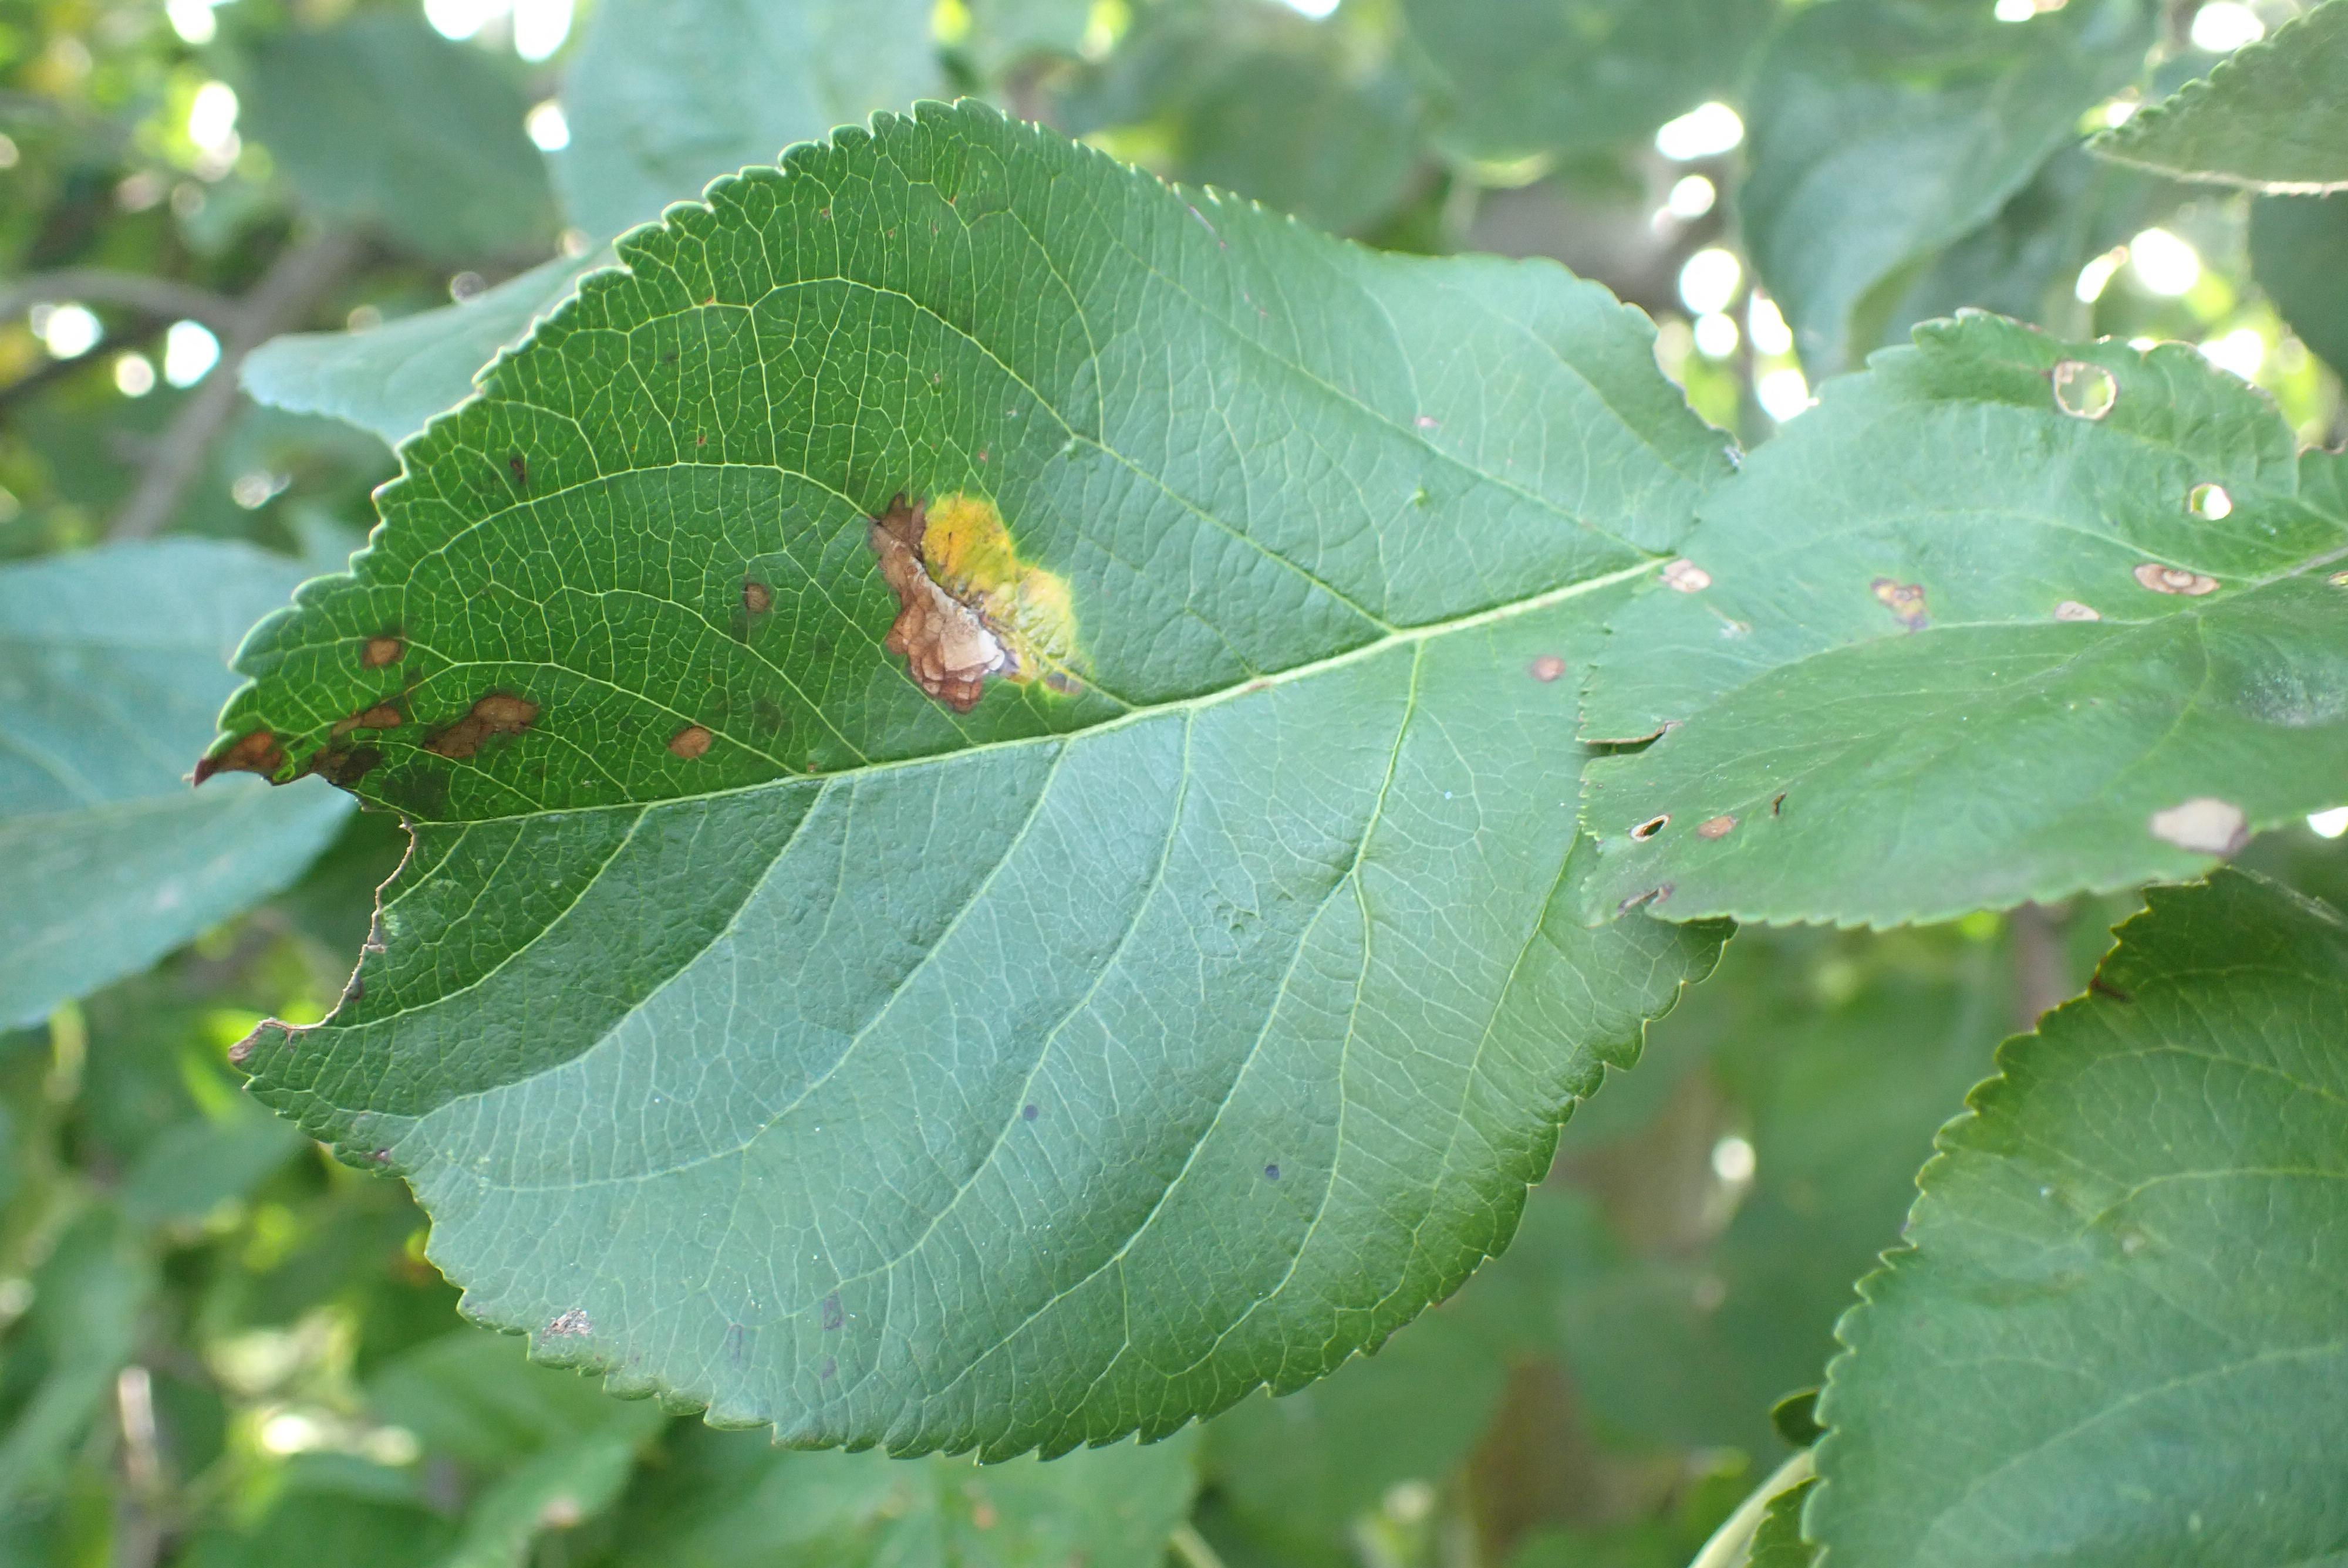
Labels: frog_eye_leaf_spot, complex